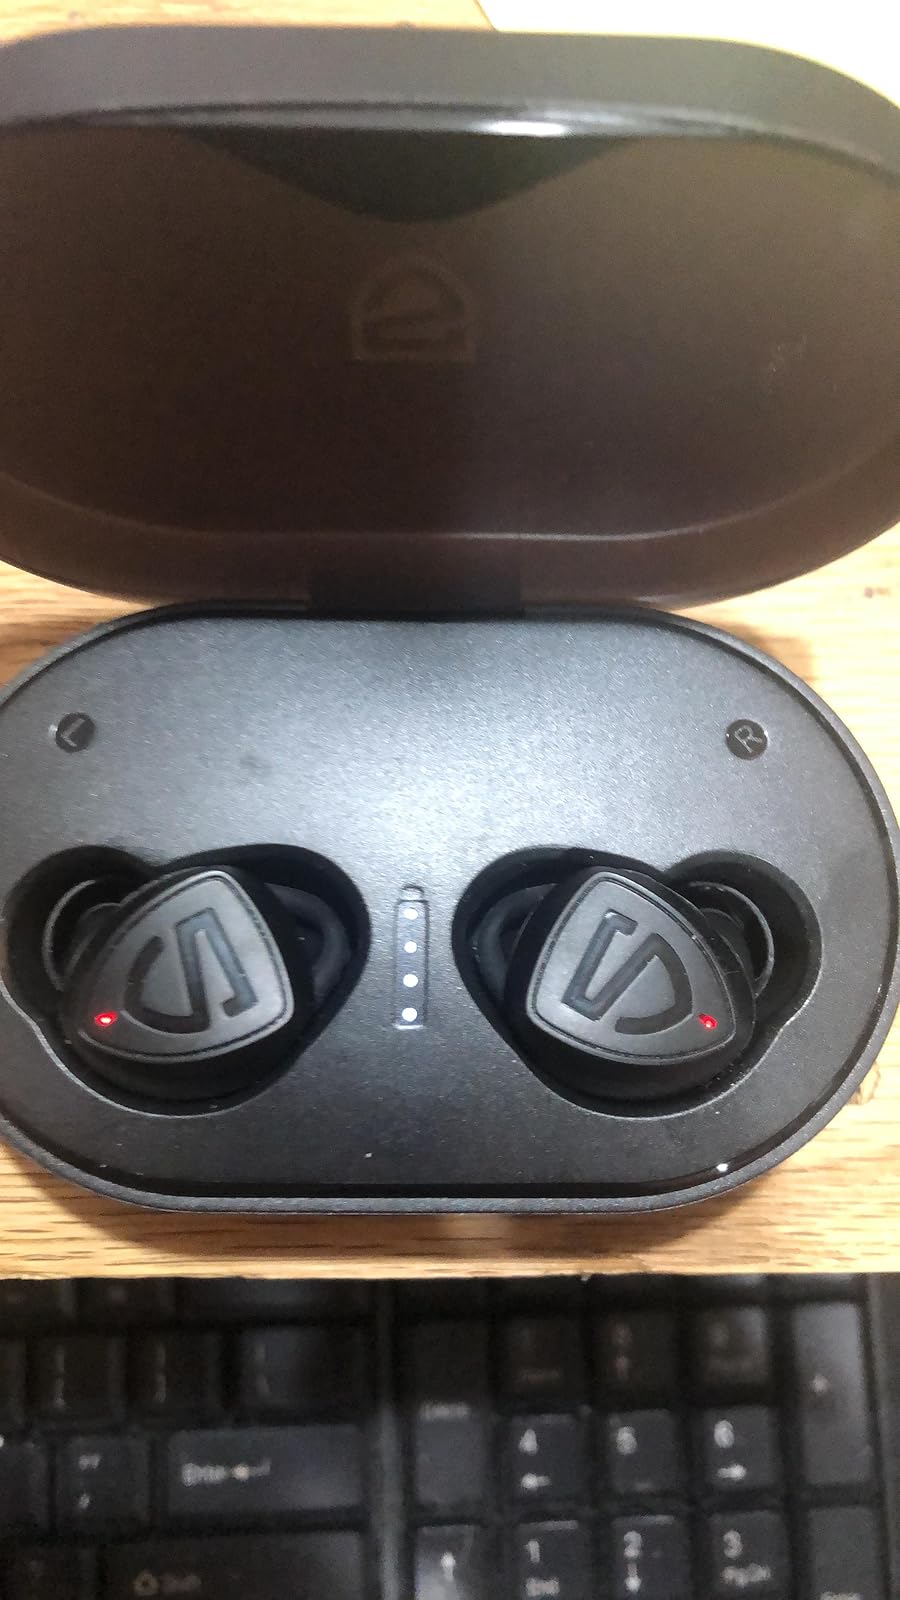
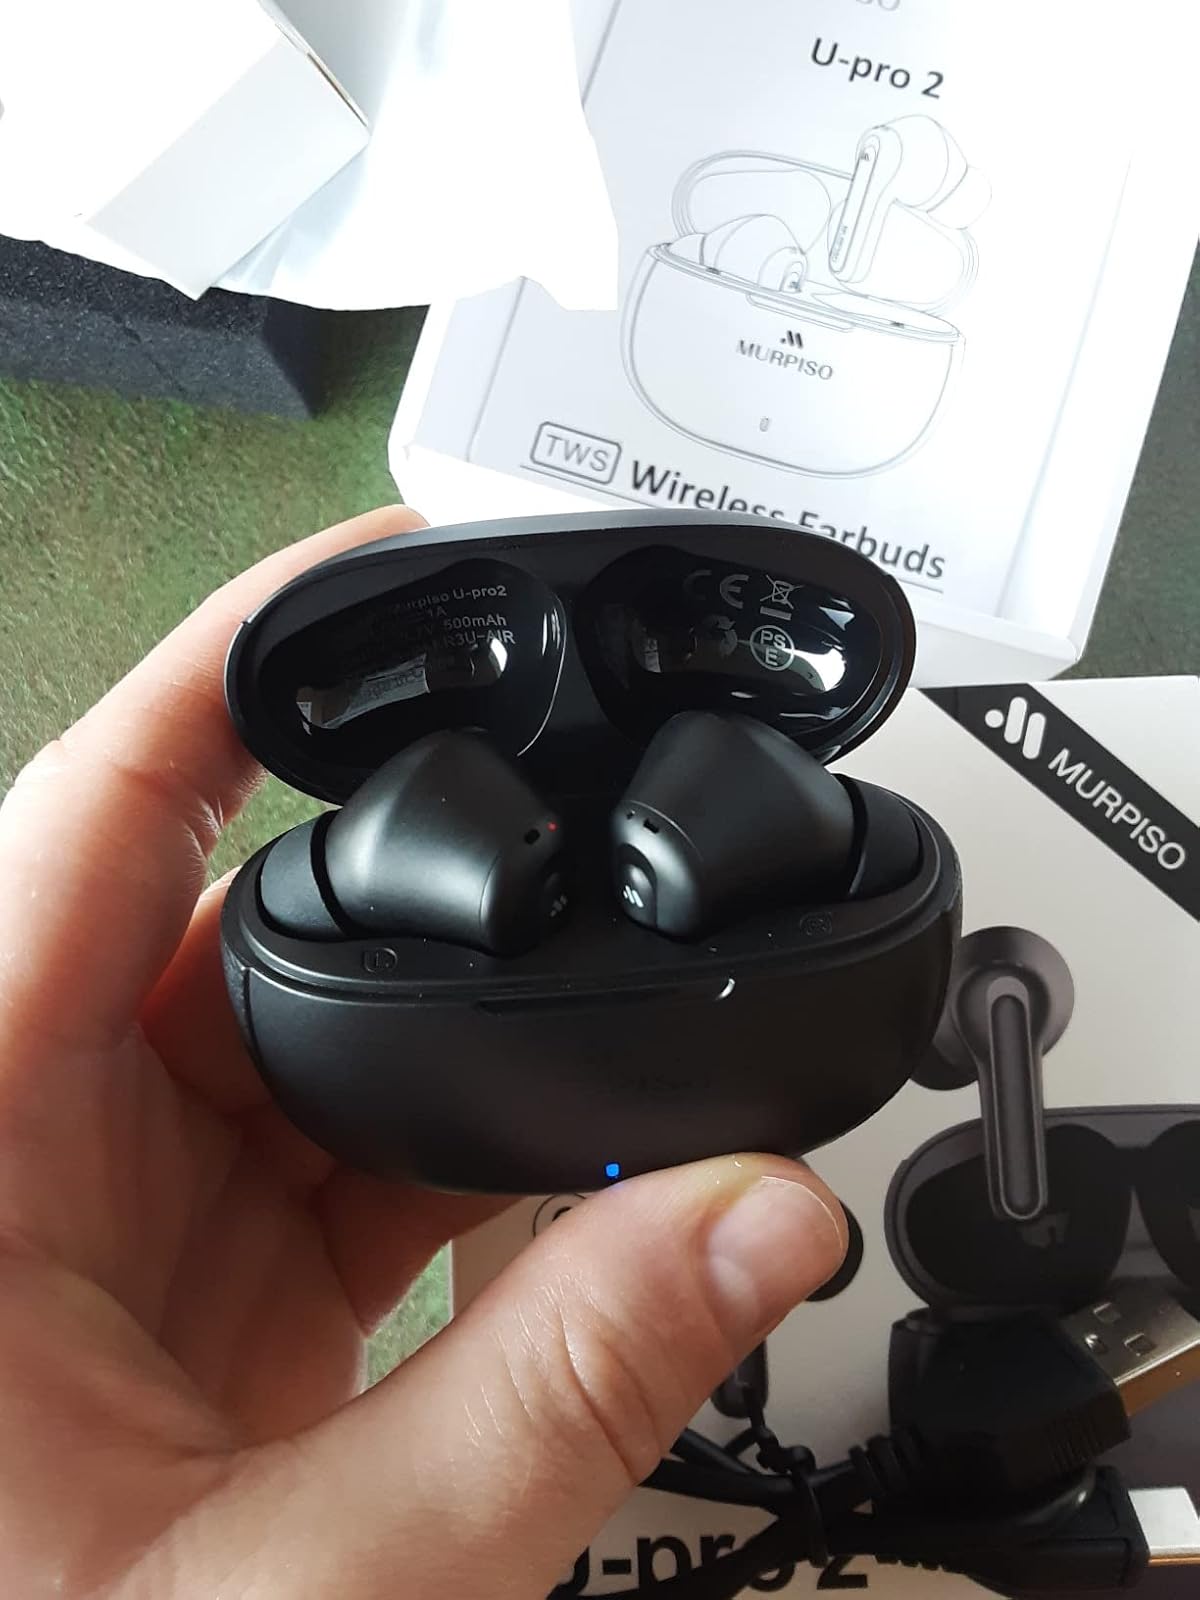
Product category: earbuds
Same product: no